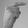
ASL letter: G